Fletcher FU-24

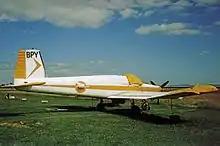
Fletcher FU-24-950M of Fieldair at Thames airfield New Zealand in 1992

FU-24 c/n1 flew on 14 June 1954 in the United States as N6505C, then was disassembled for shipment to New Zealand where it flew as ZK-BDS. This original prototype had a engine and open cockpit. Prior to production commencing the design was altered to add an enclosed cockpit and more powerful 260 to Continental engines.